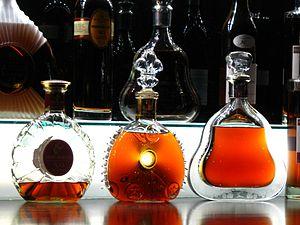
La Nouvelle-Aquitaine est une région administrative française, créée par la réforme territoriale de 2015 et effective au 1ᵉʳ janvier 2016, après les élections régionales de décembre 2015.